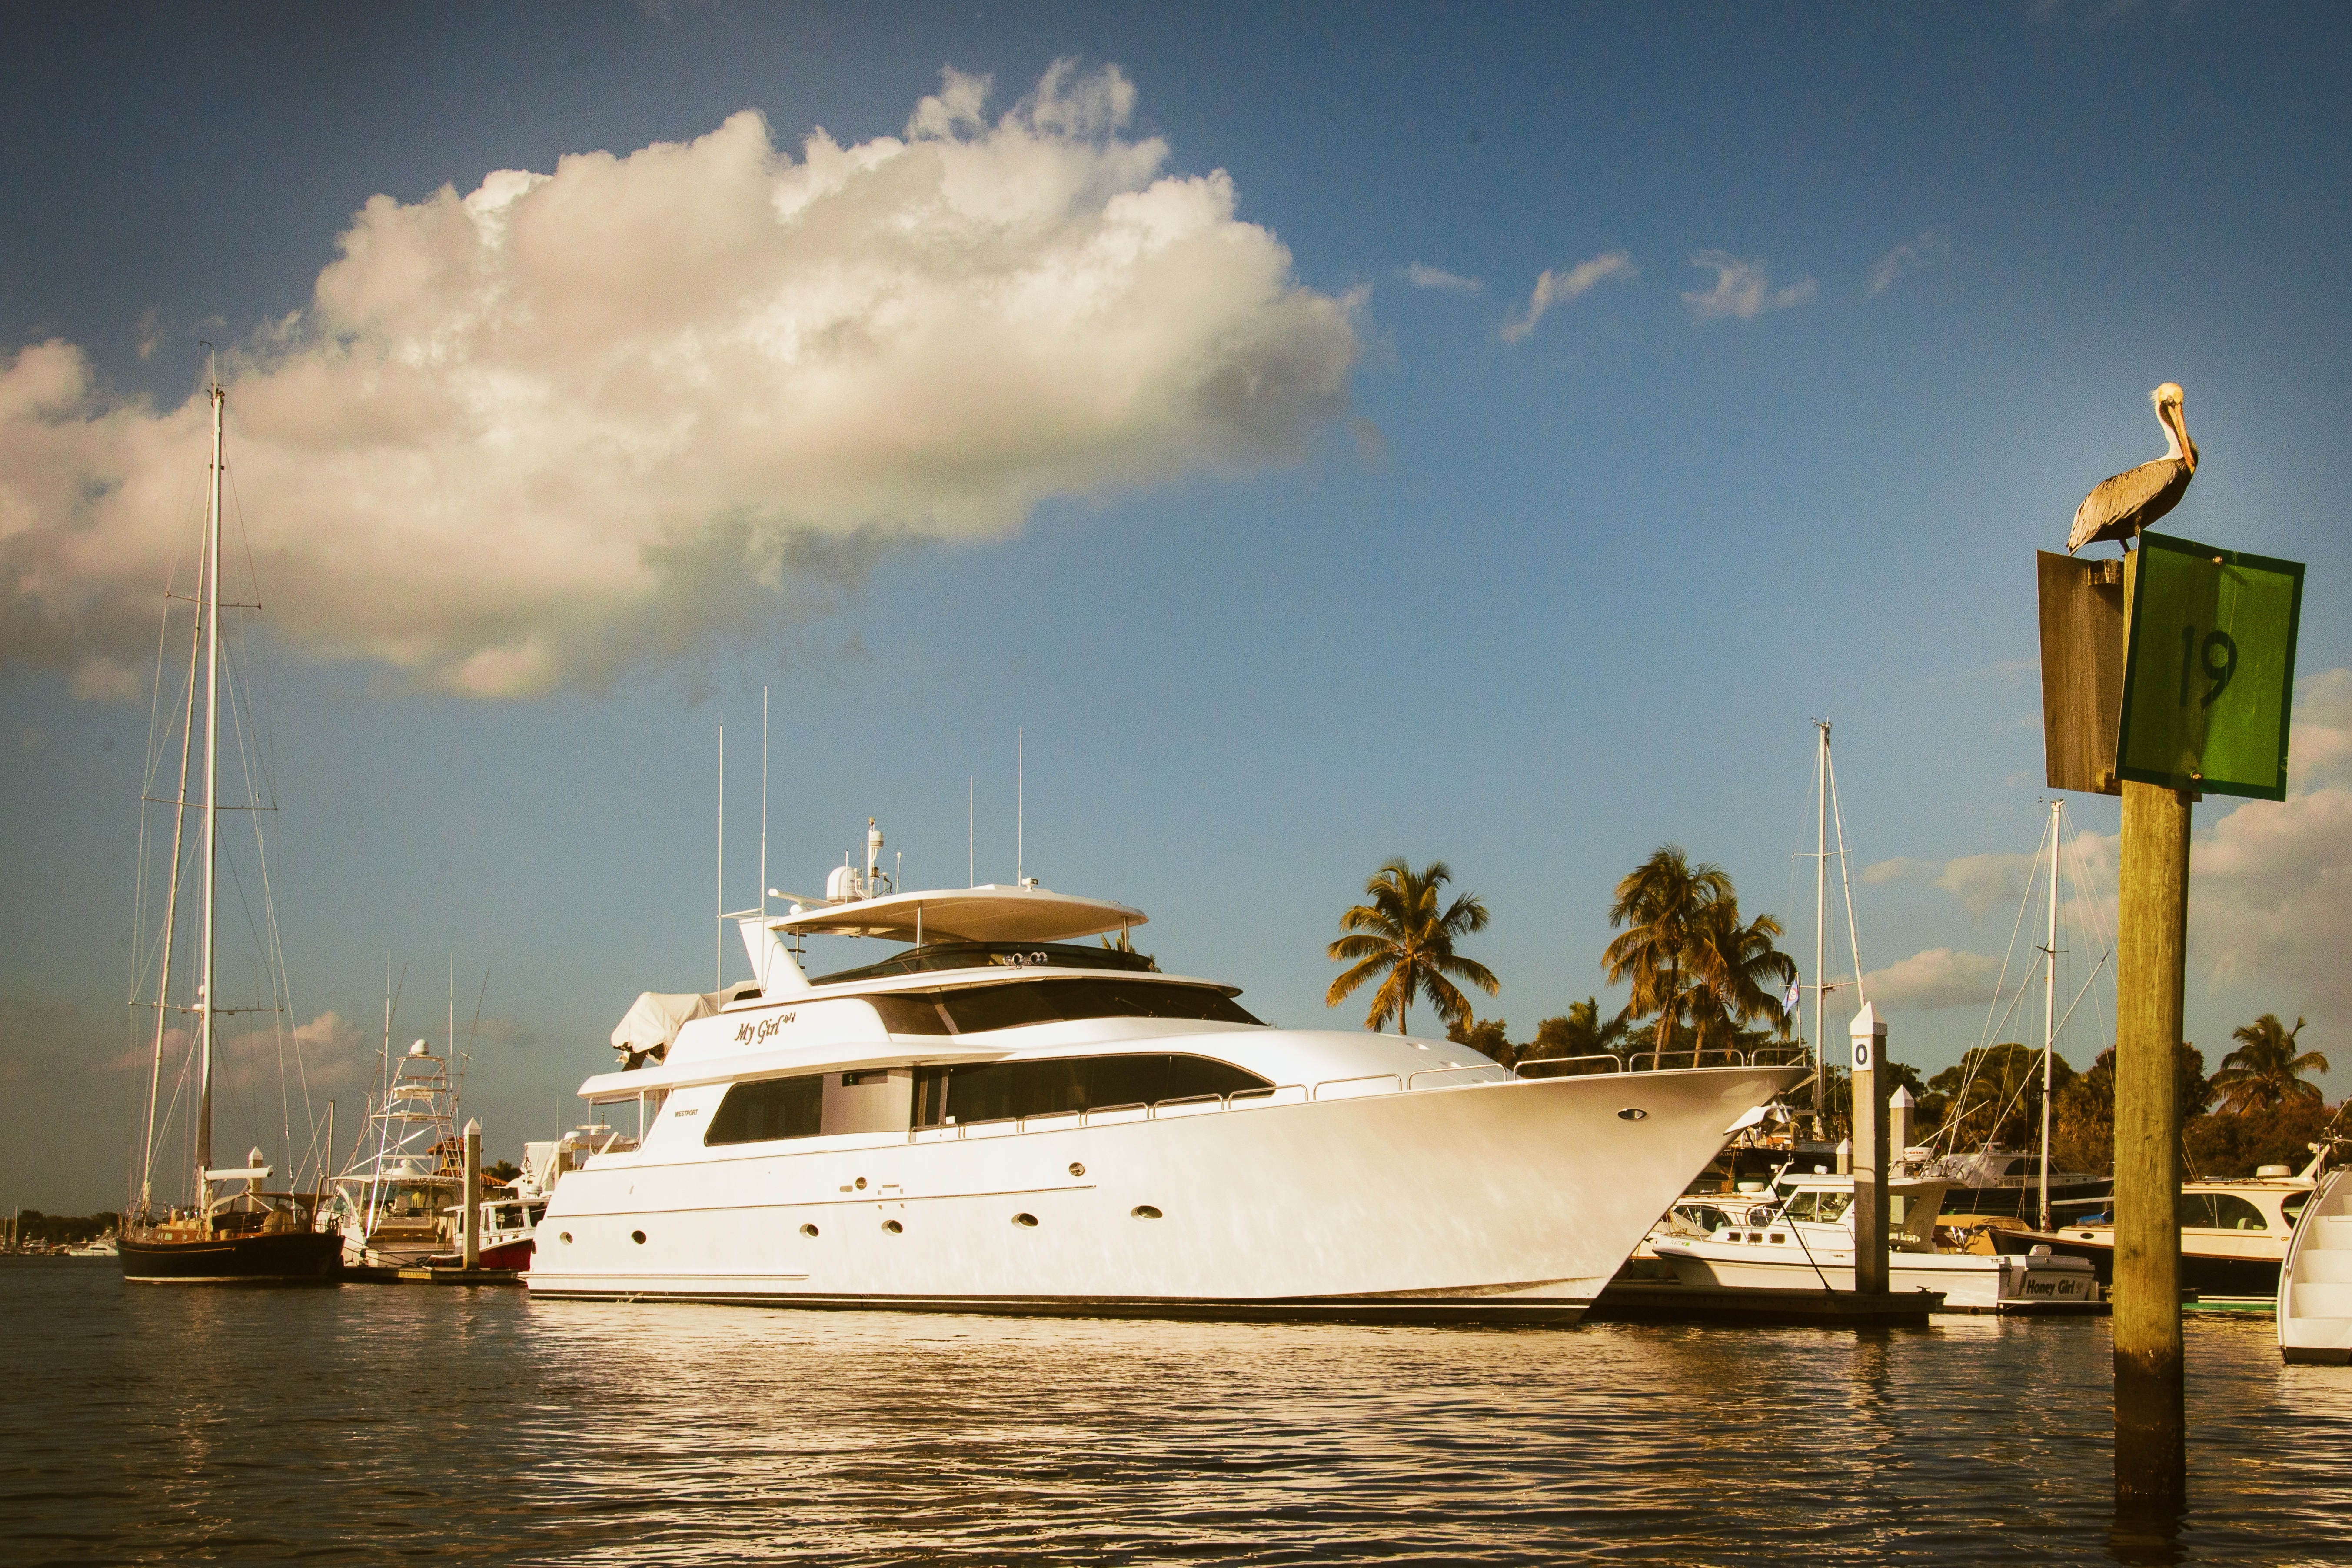
sea, coast, ocean, dock, cloud, boat, pelican, ship, vehicle, tropical, yacht, bay, harbor, marina, puffy, boats, watercraft, palm trees, sailboats, passenger ship, luxury yacht, super yacht, megayacht